Boris Bernaskoni

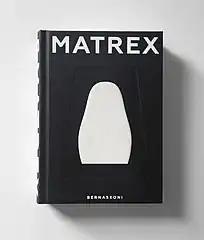
MATREX book

The book forms an integral part of the Matrex exhibition project at the Venice Biennale of Architecture. In tracing the unconventional cultural histories of the Matryoshka and the Pyramid, the book discovers their various interconnections, with the core of the publication covering the concept, architecture and program of the Matrex building at the Skolkovo Innovation Center.